1927–28 SBUs Mesterskabsrække

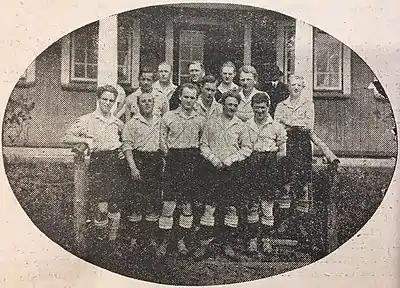
Regular league team line-up including reserves of Skovshoved IF in 1928, the winners of the 1927/28-season of SBUs Mesterskabsrække. First row: Ernst Hansen, Hans Møller, Henning Thomas, Sigurd Møller and Johan Johansen. Second row: Aksel Guhle, Svend Strømann, Helmuth Thomas and Rasmus Christiansen. Third row: Villy Petersen, Ejner Jensen and Haugaard (reserve player).

The match schedule for the league's fall season was published on 26 August 1927 by the tournament official of the Zealand FA, Ludwig (a fitter from Korsør). Frederiksborg IF, located in Hillerød and trained by Harald Henriksen, won all seven league matches in the fall of 1927 and halfway through the season, they were placed at the top of the league with 14 points and a score of 35 goals for and 4 goals against. In the following spots, Korsør BK had 10 points, Skovshoved IF had 8 points, Frederikssund IK had 7 points, Haslev IF had 6 points, Holbæk BK and Næstved BK had 4 points, while Slagelse BK&IF had obtained 3 points. While Skovshoved IF won their first four league matches against Frederikssund IK (2–0), Haslev IF (5–1), Holbæk BK (12–0) and Slagelse BK&IF (11–1), they lost their last three matches of the fall season in a row against Næstved BK (1–4), Korsør BK (1–2) and Frederiksborg IF (1–2). After the fall season's last league match between Skovshoved IF and Frederiksborg IF on 30 October 1927 — played at the same time as the national match at Københavns Idrætspark between Denmark and Norway — the defending league and provincial champions, Skovshoved IF, were given few chances to catch up to the 6 points lead created by Frederiksborg IF in the upcoming spring season.